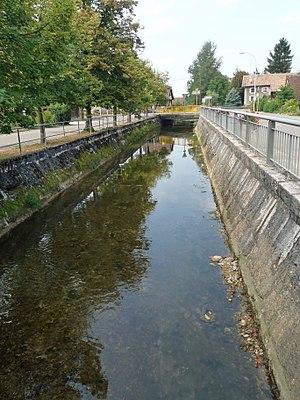
Fislis (Haut-Rhin)
Fislis est une commune française située dans le département du Haut-Rhin, en région Grand Est. Village du canton d'Altkirch situé dans le sud-est du Sundgau, il appartient à la région historique et culturelle d'Alsace, à quelques kilomètres seulement de la frontière suisse.